Gokulathil Seethai (film)

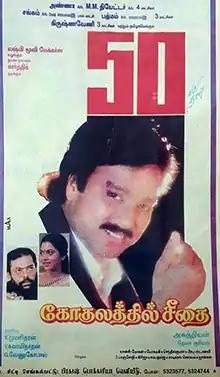
Poster

Gokulathil Seethai is a 1996 Indian Tamil-language romantic drama film directed by Agathiyan, starring Karthik, Suvalakshmi and Karan. It was released on 10 November 1996 and was a big hit.